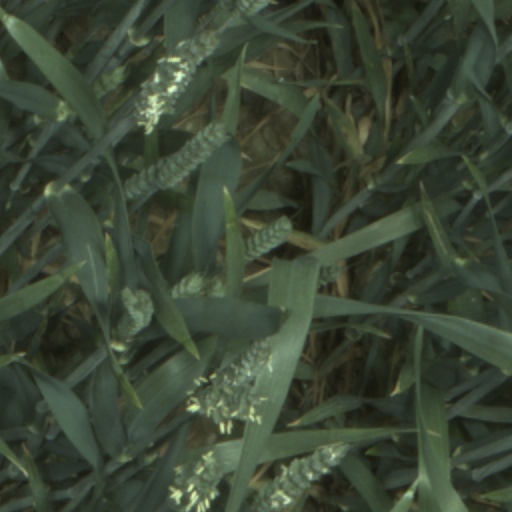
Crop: wheat